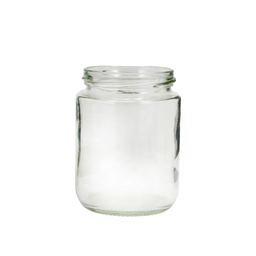
Label: glass